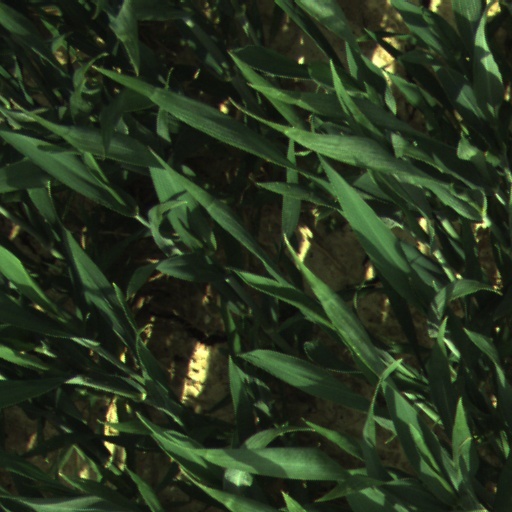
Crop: wheat